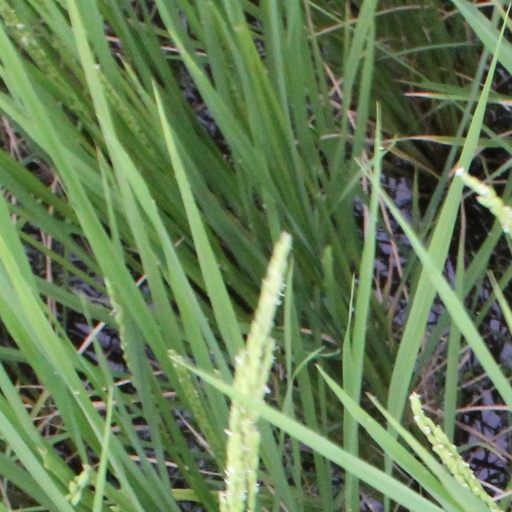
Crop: rice